Ustka

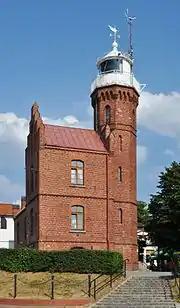
Ustka Lighthouse

There is a new (built in 2013), swing pedestrian bridge over the river Słupia - open for 15 minutes every hour, that links both beaches every day. Road-rail bridge in Ustka is located outside the centre, in the western part of the town - close to the main railway station.